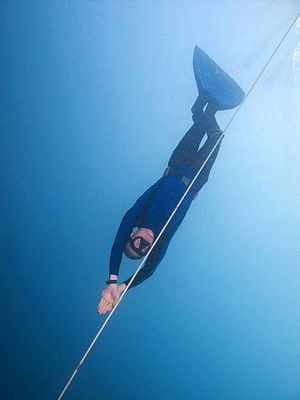
Vandabe-hypotesen / Hypotesen / AAH's centrale påstande / Fysiologiske påstande
Menneskets dykkerevne overgår langt alle andre aber.
"Vandabe-hypotesen, alternativt vandabe-teorien, på engelsk også aquatic ape hypothesis, er en grænseteori om menneskets evolution, der postulerer, at en række af menneskets bygningstræk er tilpasset en semiakvatisk tilværelse med oprindelse i Afrika. Den britiske biolog og oceanograf sir Alister Hardy fremlagde i en artikel i 1960 den idé, at artens evolutionshistorie kunne være nært knyttet til vand. Siden har den britiske forfatter Elaine Morgan videreudviklet og populariseret idéen i en række artikler og bøger, blandt andre ""The Descent of Woman"", ""The Scars of Evolution"" og ""The Aquatic Ape Hypothesis"".